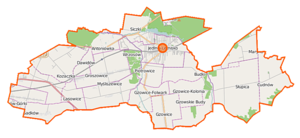
Jedlnia-Letnisko est une gmina rurale de la powiat de Radom, dans la Voïvodie de Mazovie, dans le centre-est de la Pologne.